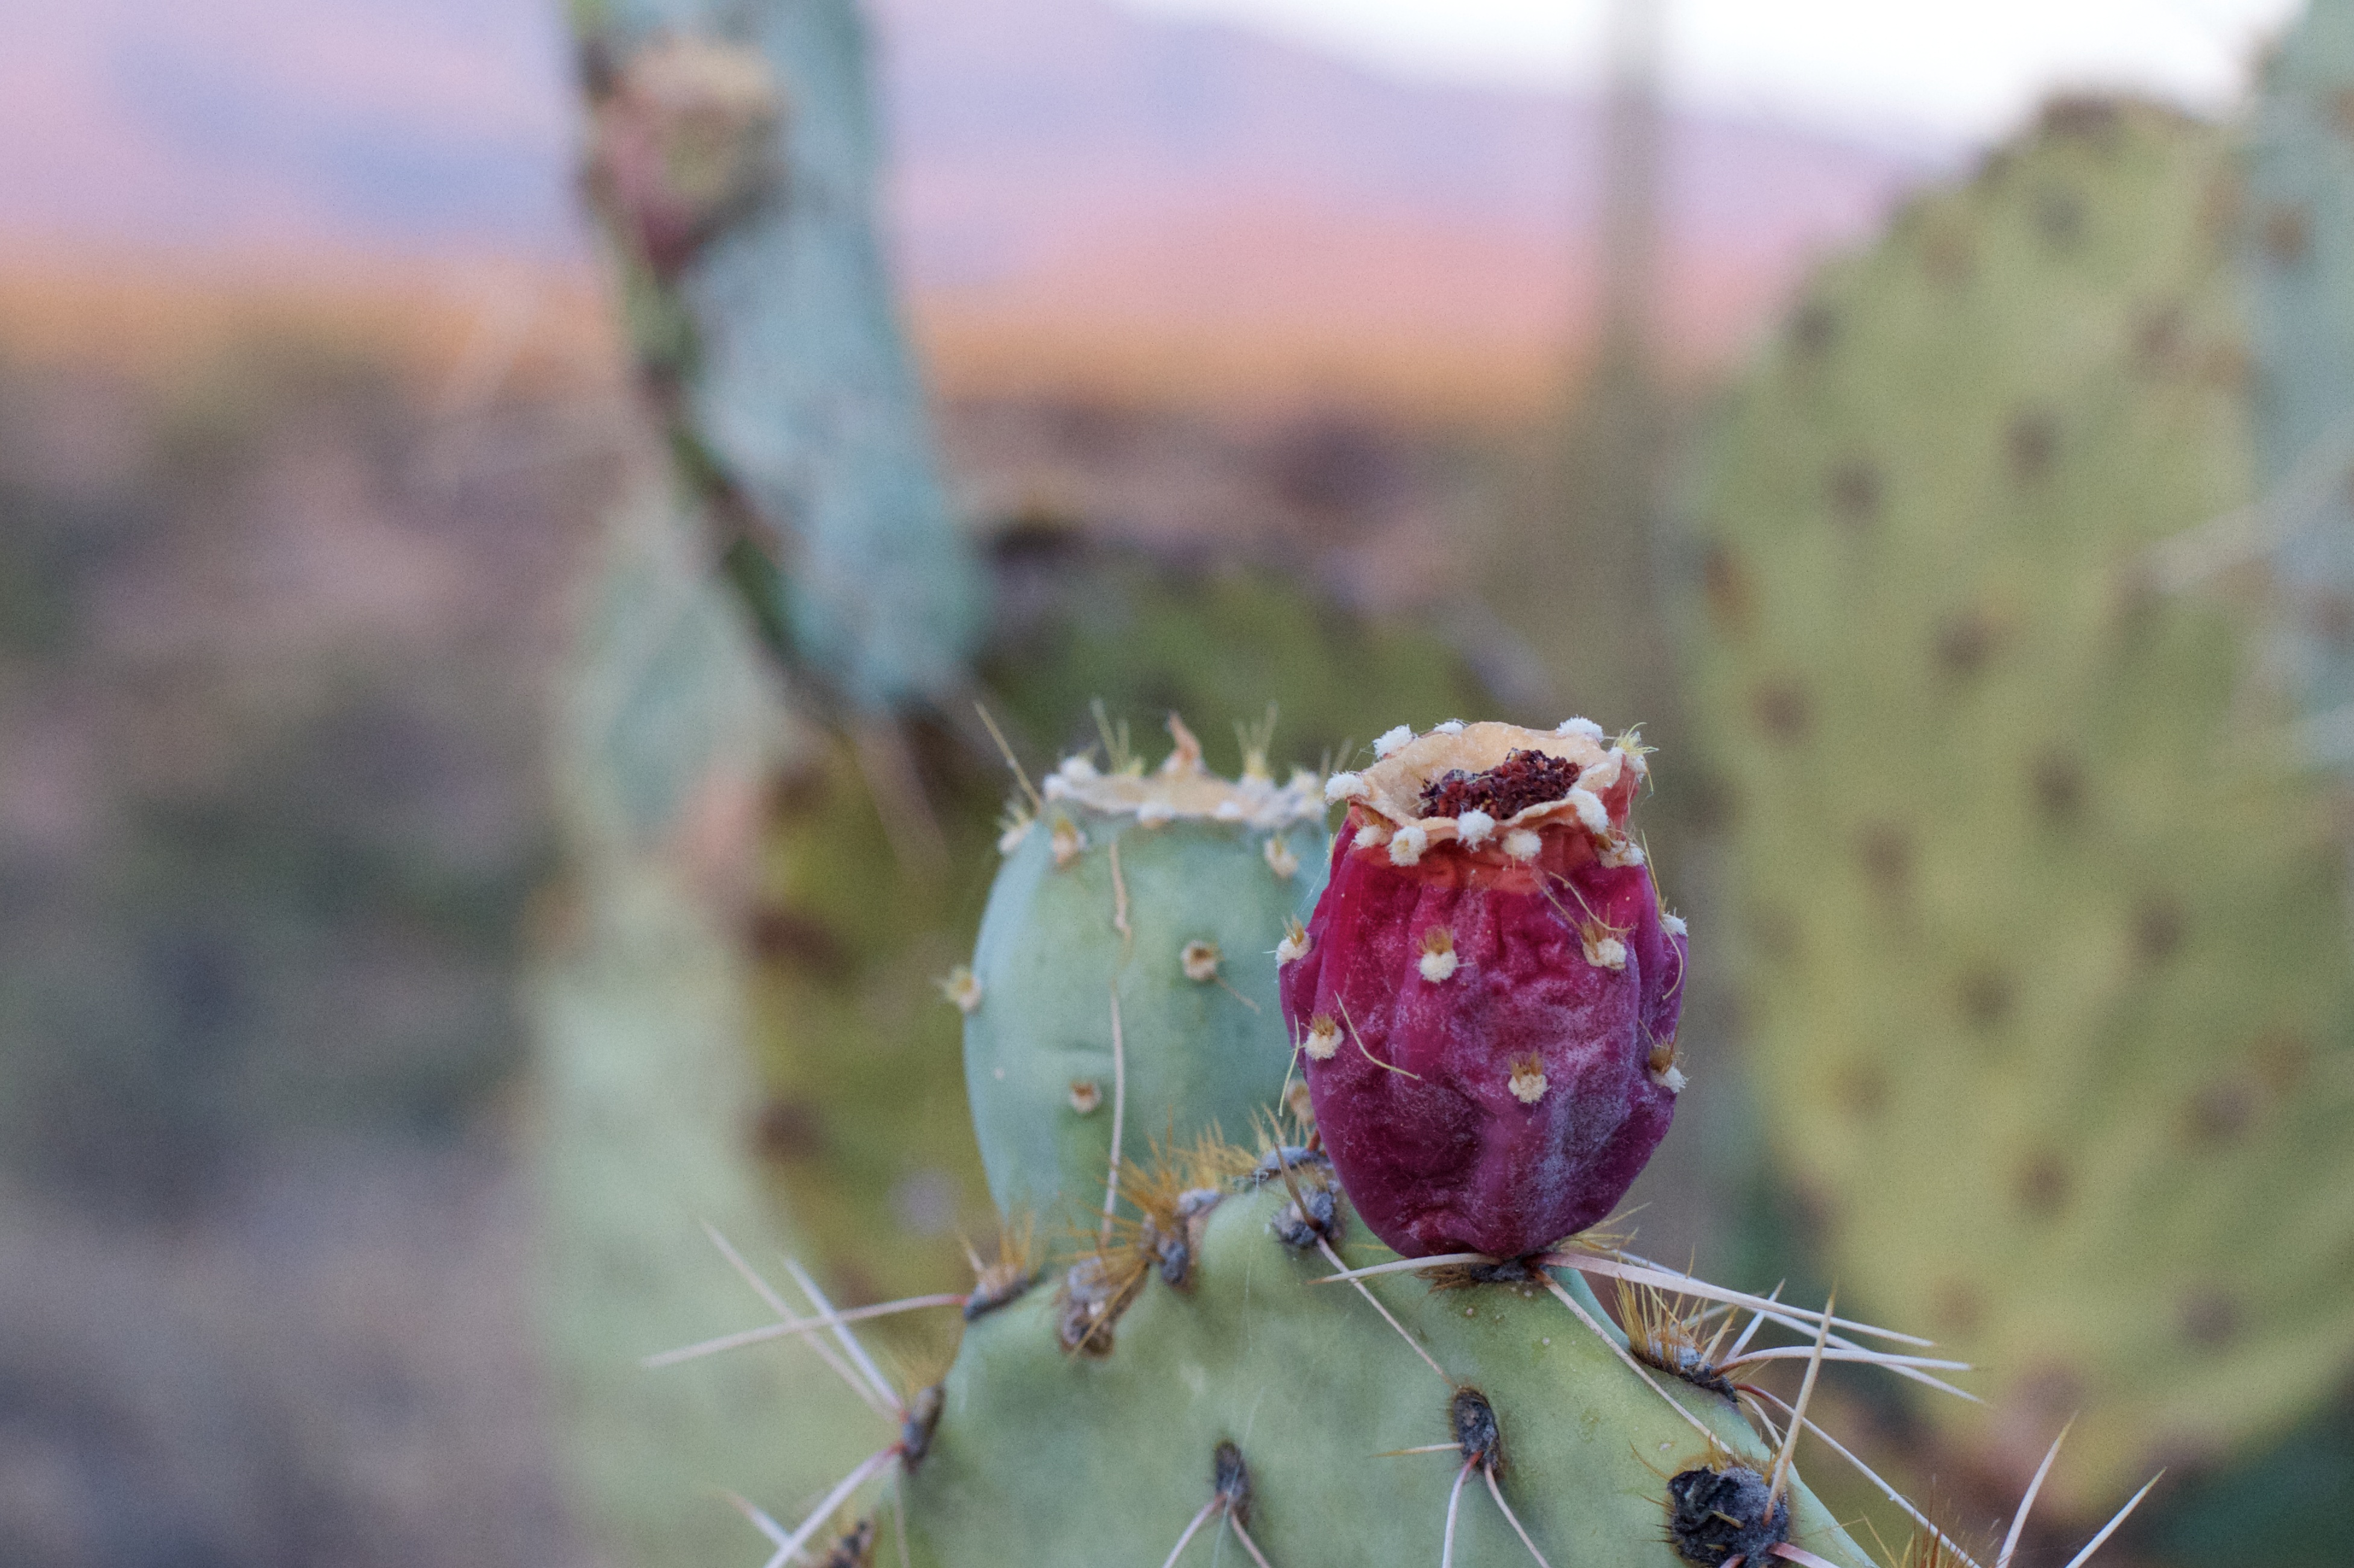
nature, cactus, plant, leaf, desert, flower, food, produce, botany, flora, fauna, wildflower, thistle, bud, caryophyllales, macro photography, flowering plant, prickly pear, plant stem, land plant, thorns spines and prickles, nopal, barbary fig